Route of administration

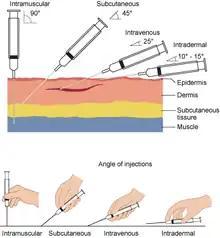
Needle insertion angles for 4 types of parenteral administration of medication: intramuscular, subcutaneous, intravenous, and intradermal injection.

The parenteral route is any route that is not enteral ("par-" + "enteral").